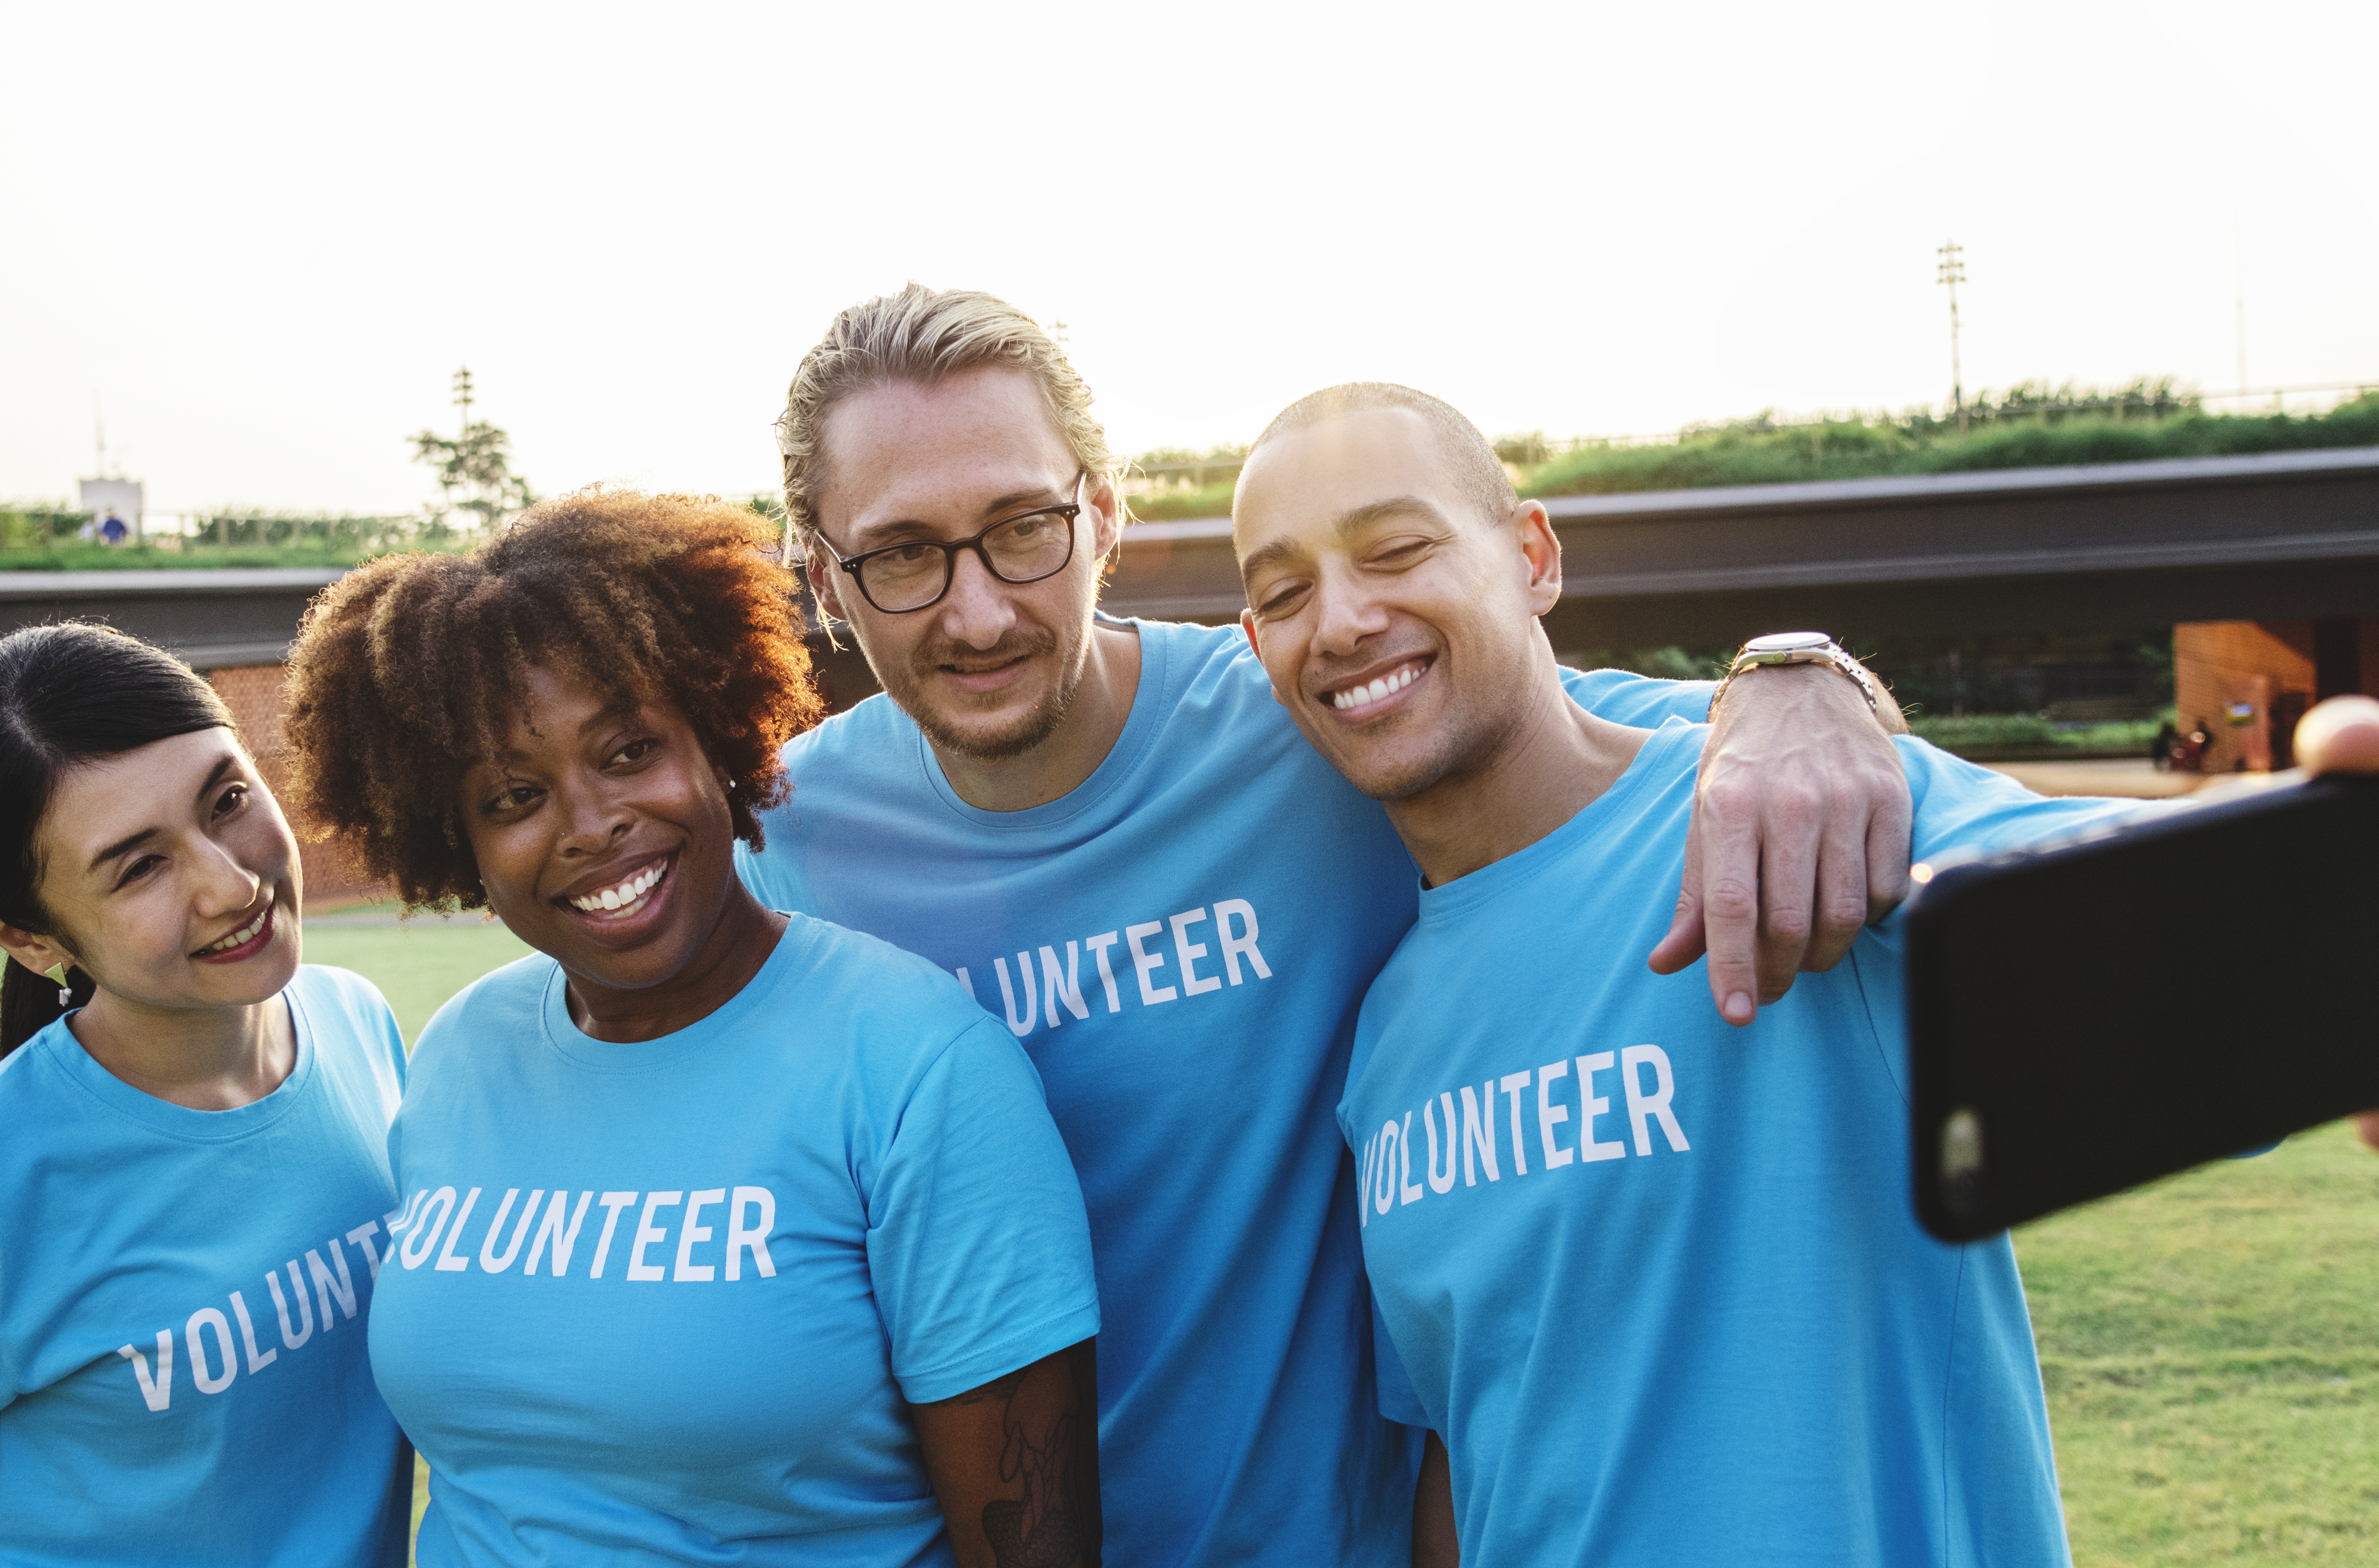
african, african american, afro, american, asian, black, blue, capturing, caucasian, charity, cheerful, community, community service, digital device, diverse, donation, enjoy, european, friendship, group, happiness, japanese, kindness, korean, man, mobile phone, ngo, non profit, outdoors, park, people, philanthropy, photograph, selfie, service, smartphone, smiling, staff, taking, team, team building, teamwork, technology, together, unity, voluntary, volunteer, volunteering, volunteers, westerner, wireless, woman, youth, fun, sports, team sport, player, t shirt, race, senior citizen, recreation, leisure, product